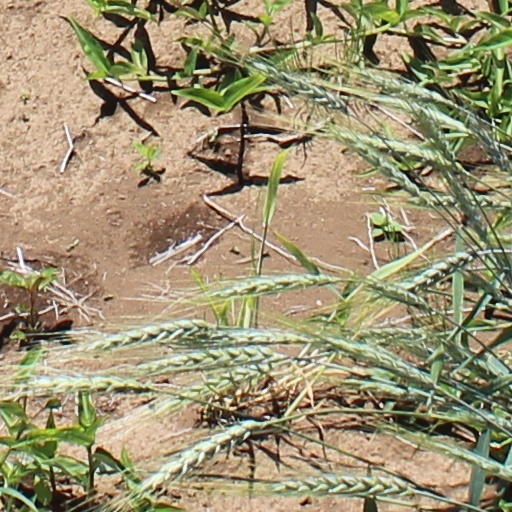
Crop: wheat